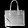
Label: Bag